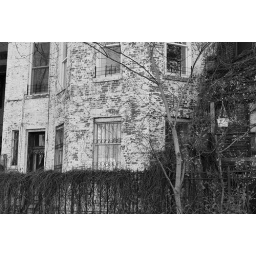
weathered in black and white